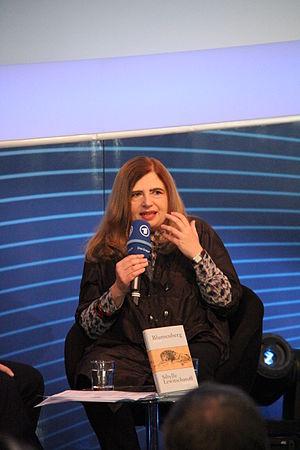
Sibylle Lewitscharoff, née le 16 avril 1954 à Stuttgart, est une romancière allemande du début du XXIᵉ siècle. Elle a reçu le Georg-Büchner-Preis en 2013.